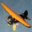
Label: airplane